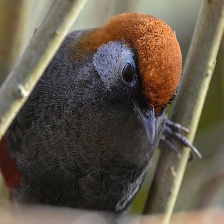
Species: RED TAILED THRUSH
Scientific name: NEOCOSSYPHUS RUFUS